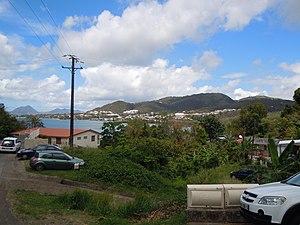
Vue depuis Poirier, Rivière-Pilote, Martinique, en direction de Sainte-Luce
Poirier est un quartier de la commune de Rivière-Pilote en Martinique.